U.S. Route 29 in the District of Columbia

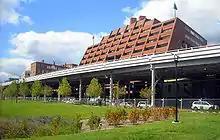
The Whitehurst Freeway and K Street Northwest as seen from Georgetown Waterfront Park

US 29 has taken several routes through D.C. over the decades, including segments along New Hampshire Avenue NW, Dupont Circle, 16th Street Northwest, and Alaska Avenue NW.